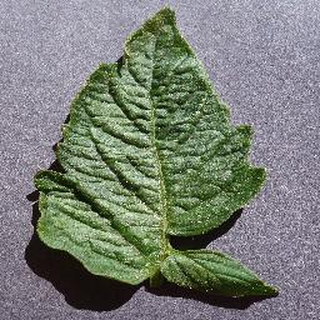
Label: healthy_tomato